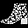
Label: Ankle boot